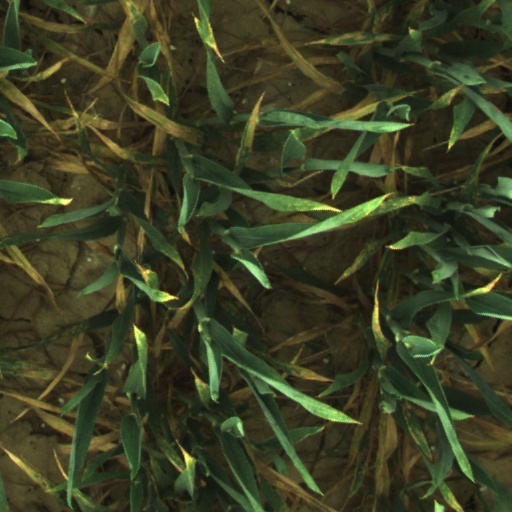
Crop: wheat